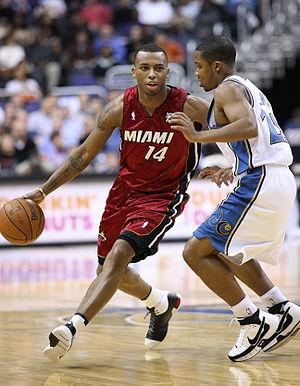
Le Rouen Métropole Basket est un club français de basket-ball basé à Rouen. Il évolue en Pro B. Il est issu du club omnisports dénommé Spes Philippin Omnisports de Rouen.